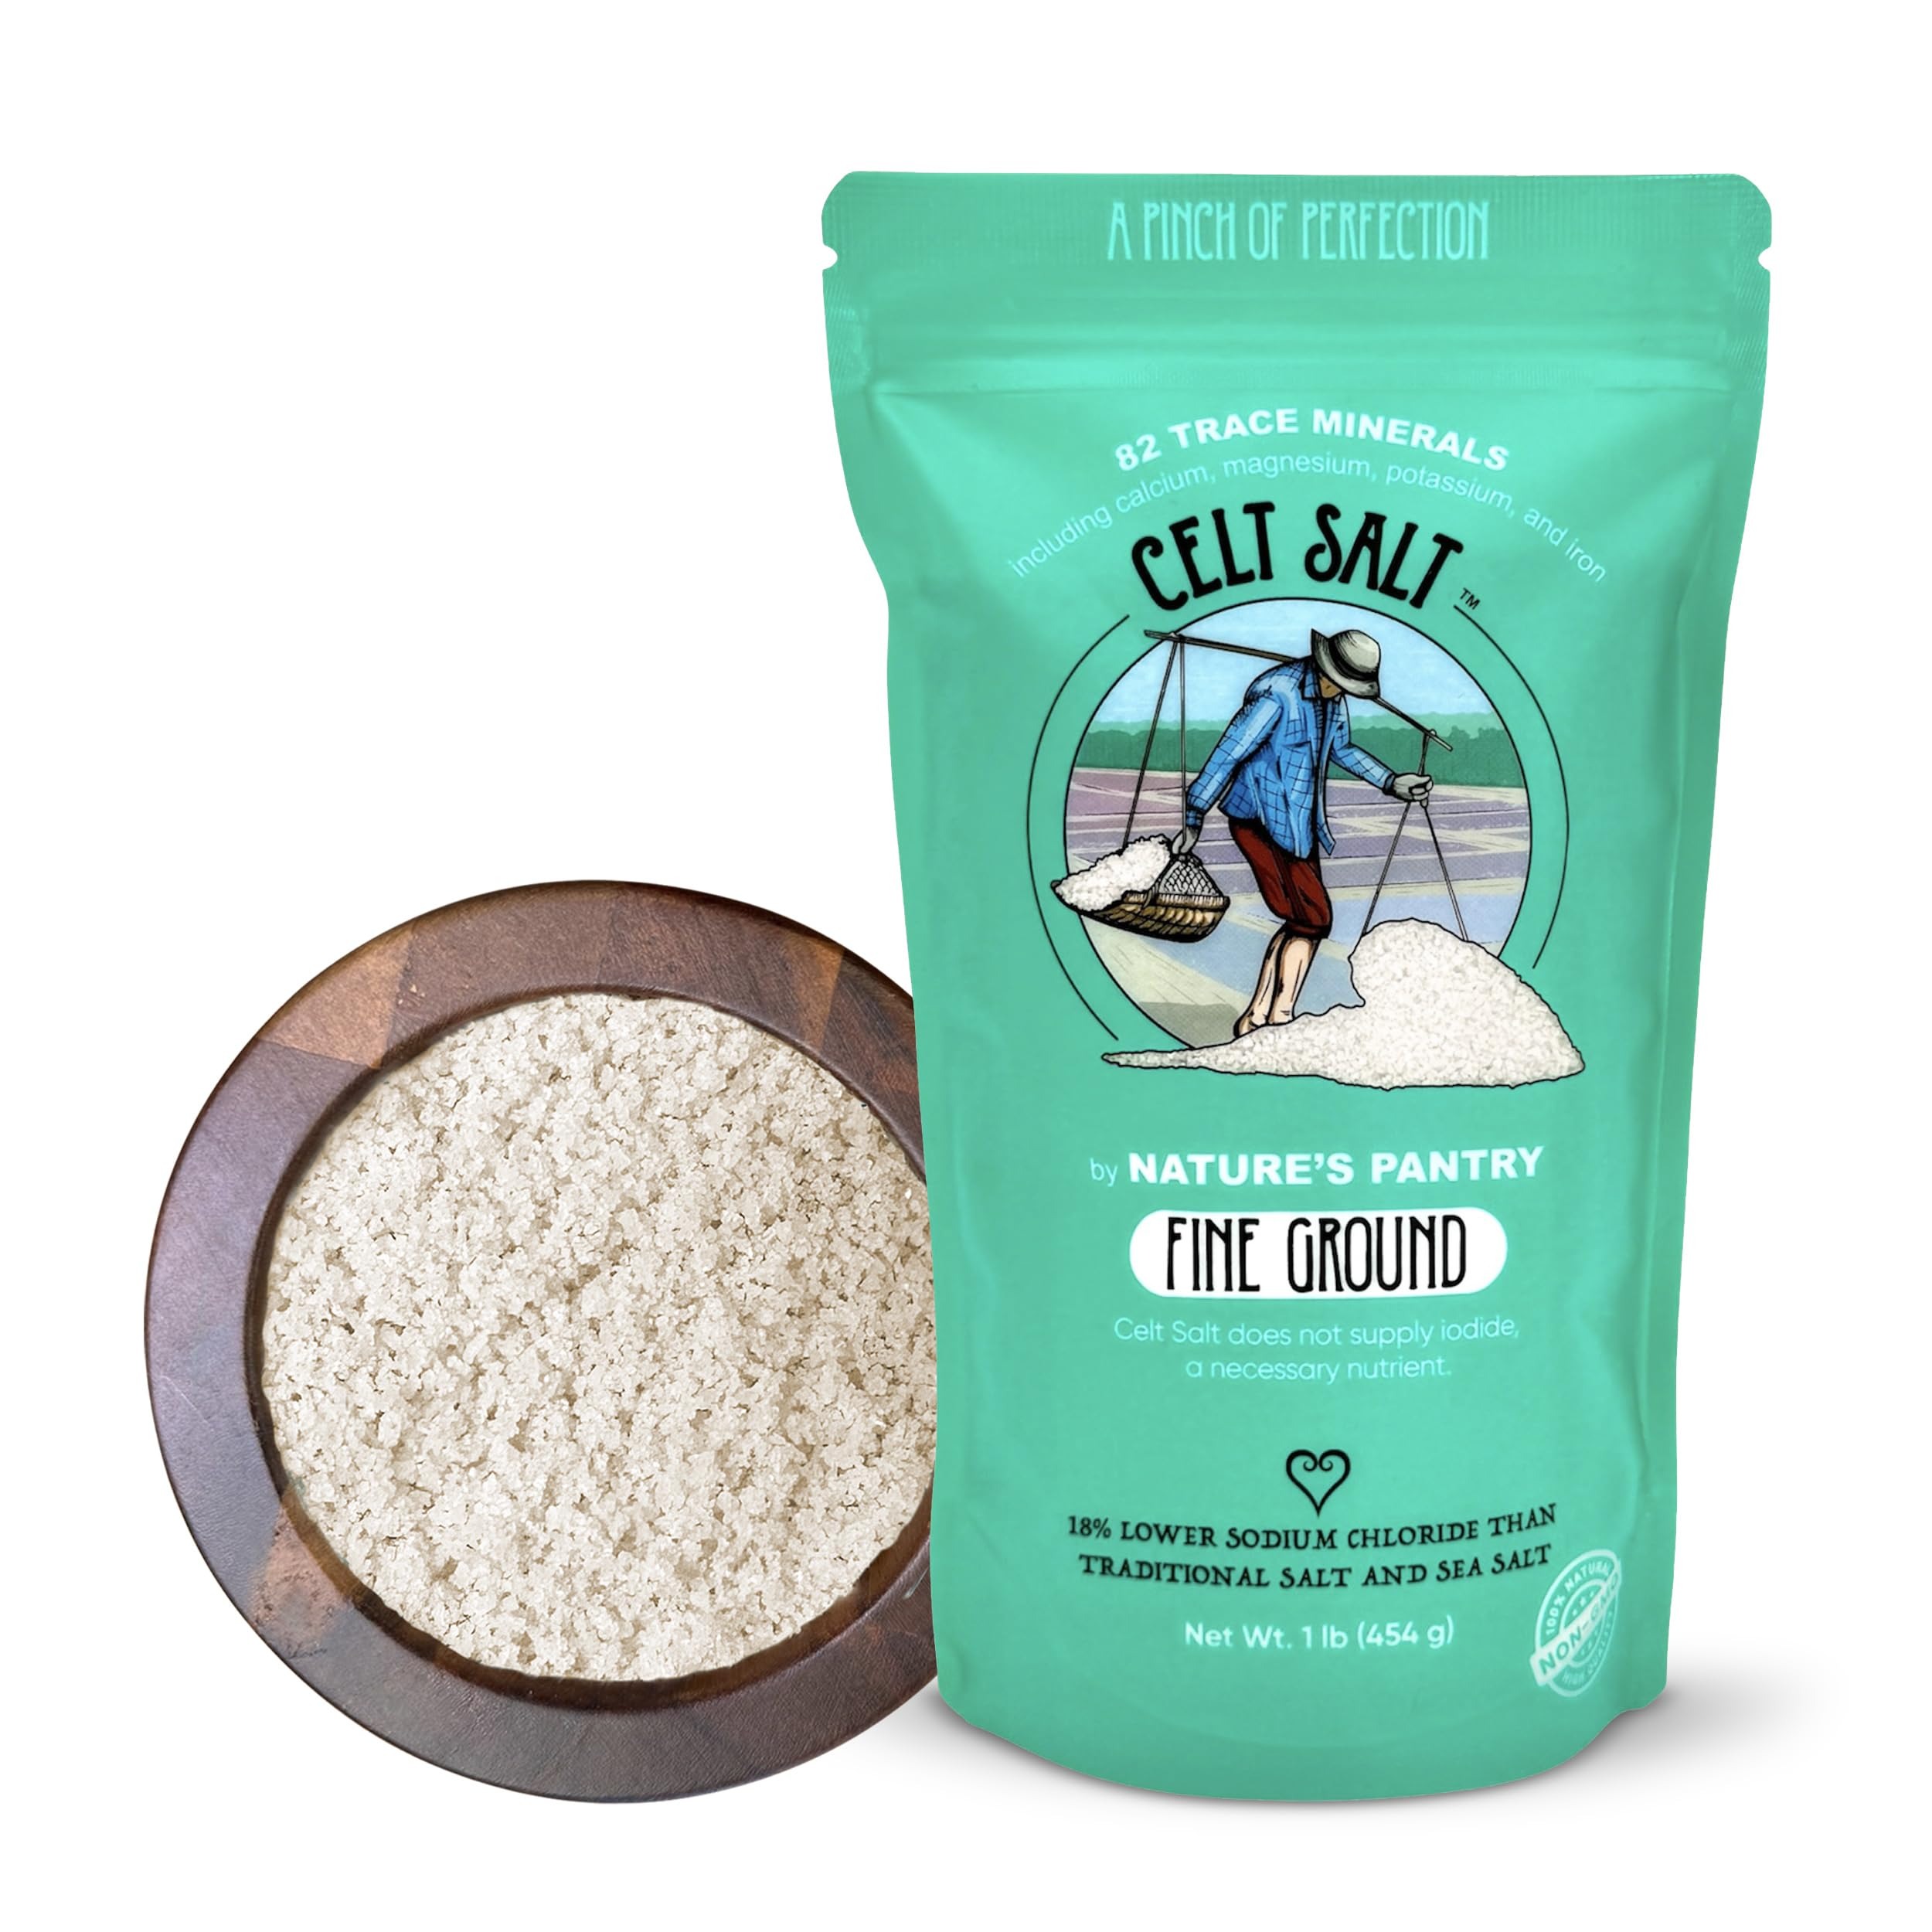
Item Name: Celtic Salt Fine Ground, Celt Salt By Natures Pantry, 82+ Minerals, non-GMO, Organic & Unrefined, Gluten-Free, Authentic, Sal, Hand Harvested, Cooking, Baking, Pickling, Electrolytes, Healthy Seasoning,1 lb (16oz) Bag
Bullet Point 1: HAND-HARVESTED IN FRANCE: Our salt is hand-harvested using age-old Celtic methods with just sun, wind, and human skill. Seawater trapped in estuaries, guided through clay-lined beds, and allowed to naturally crystallize results in a moist, coarse crystal salt with intact brine, embodying the essence of traditional craftsmanship.
Bullet Point 2: 82+ TRACE MINERALS: Recognized by Doctors, Nutritionists, and Chefs worldwide, our sea salt naturally contains a mineral-rich brine with an alkaline pH crucial for sodium assimilation. The ideal ratio of key minerals and trace elements, including magnesium, calcium, and potassium, ensures both wellbeing and exquisite taste.
Bullet Point 3: EXQUISITE FLAVOR AND TEXTURE: Our product has a more complex and nuanced flavor compared to regular table salt. It can impart a delicious subtler salty flavor to dishes. It is slightly moister than regular table salt.
Bullet Point 4: 100% PURE FINE GROUND CELTIC SEA SALT: This unrefined, ground crystal salt, harvested skillfully from salt beds with a natural clay lining. It is devoid of additives, making it the perfect culinary staple for your needs.
Bullet Point 5: FINE GROUND SEA SALT: The salt crystals of Celt Salt are typically larger than traditional salt, adding a crunchy texture to dishes when used as a finishing seasoning. Commonly used in cooking to season various dishes, including meats, fish, vegetables, and seafood.
Value: 8.0
Unit: Ounce

Price: 14.99